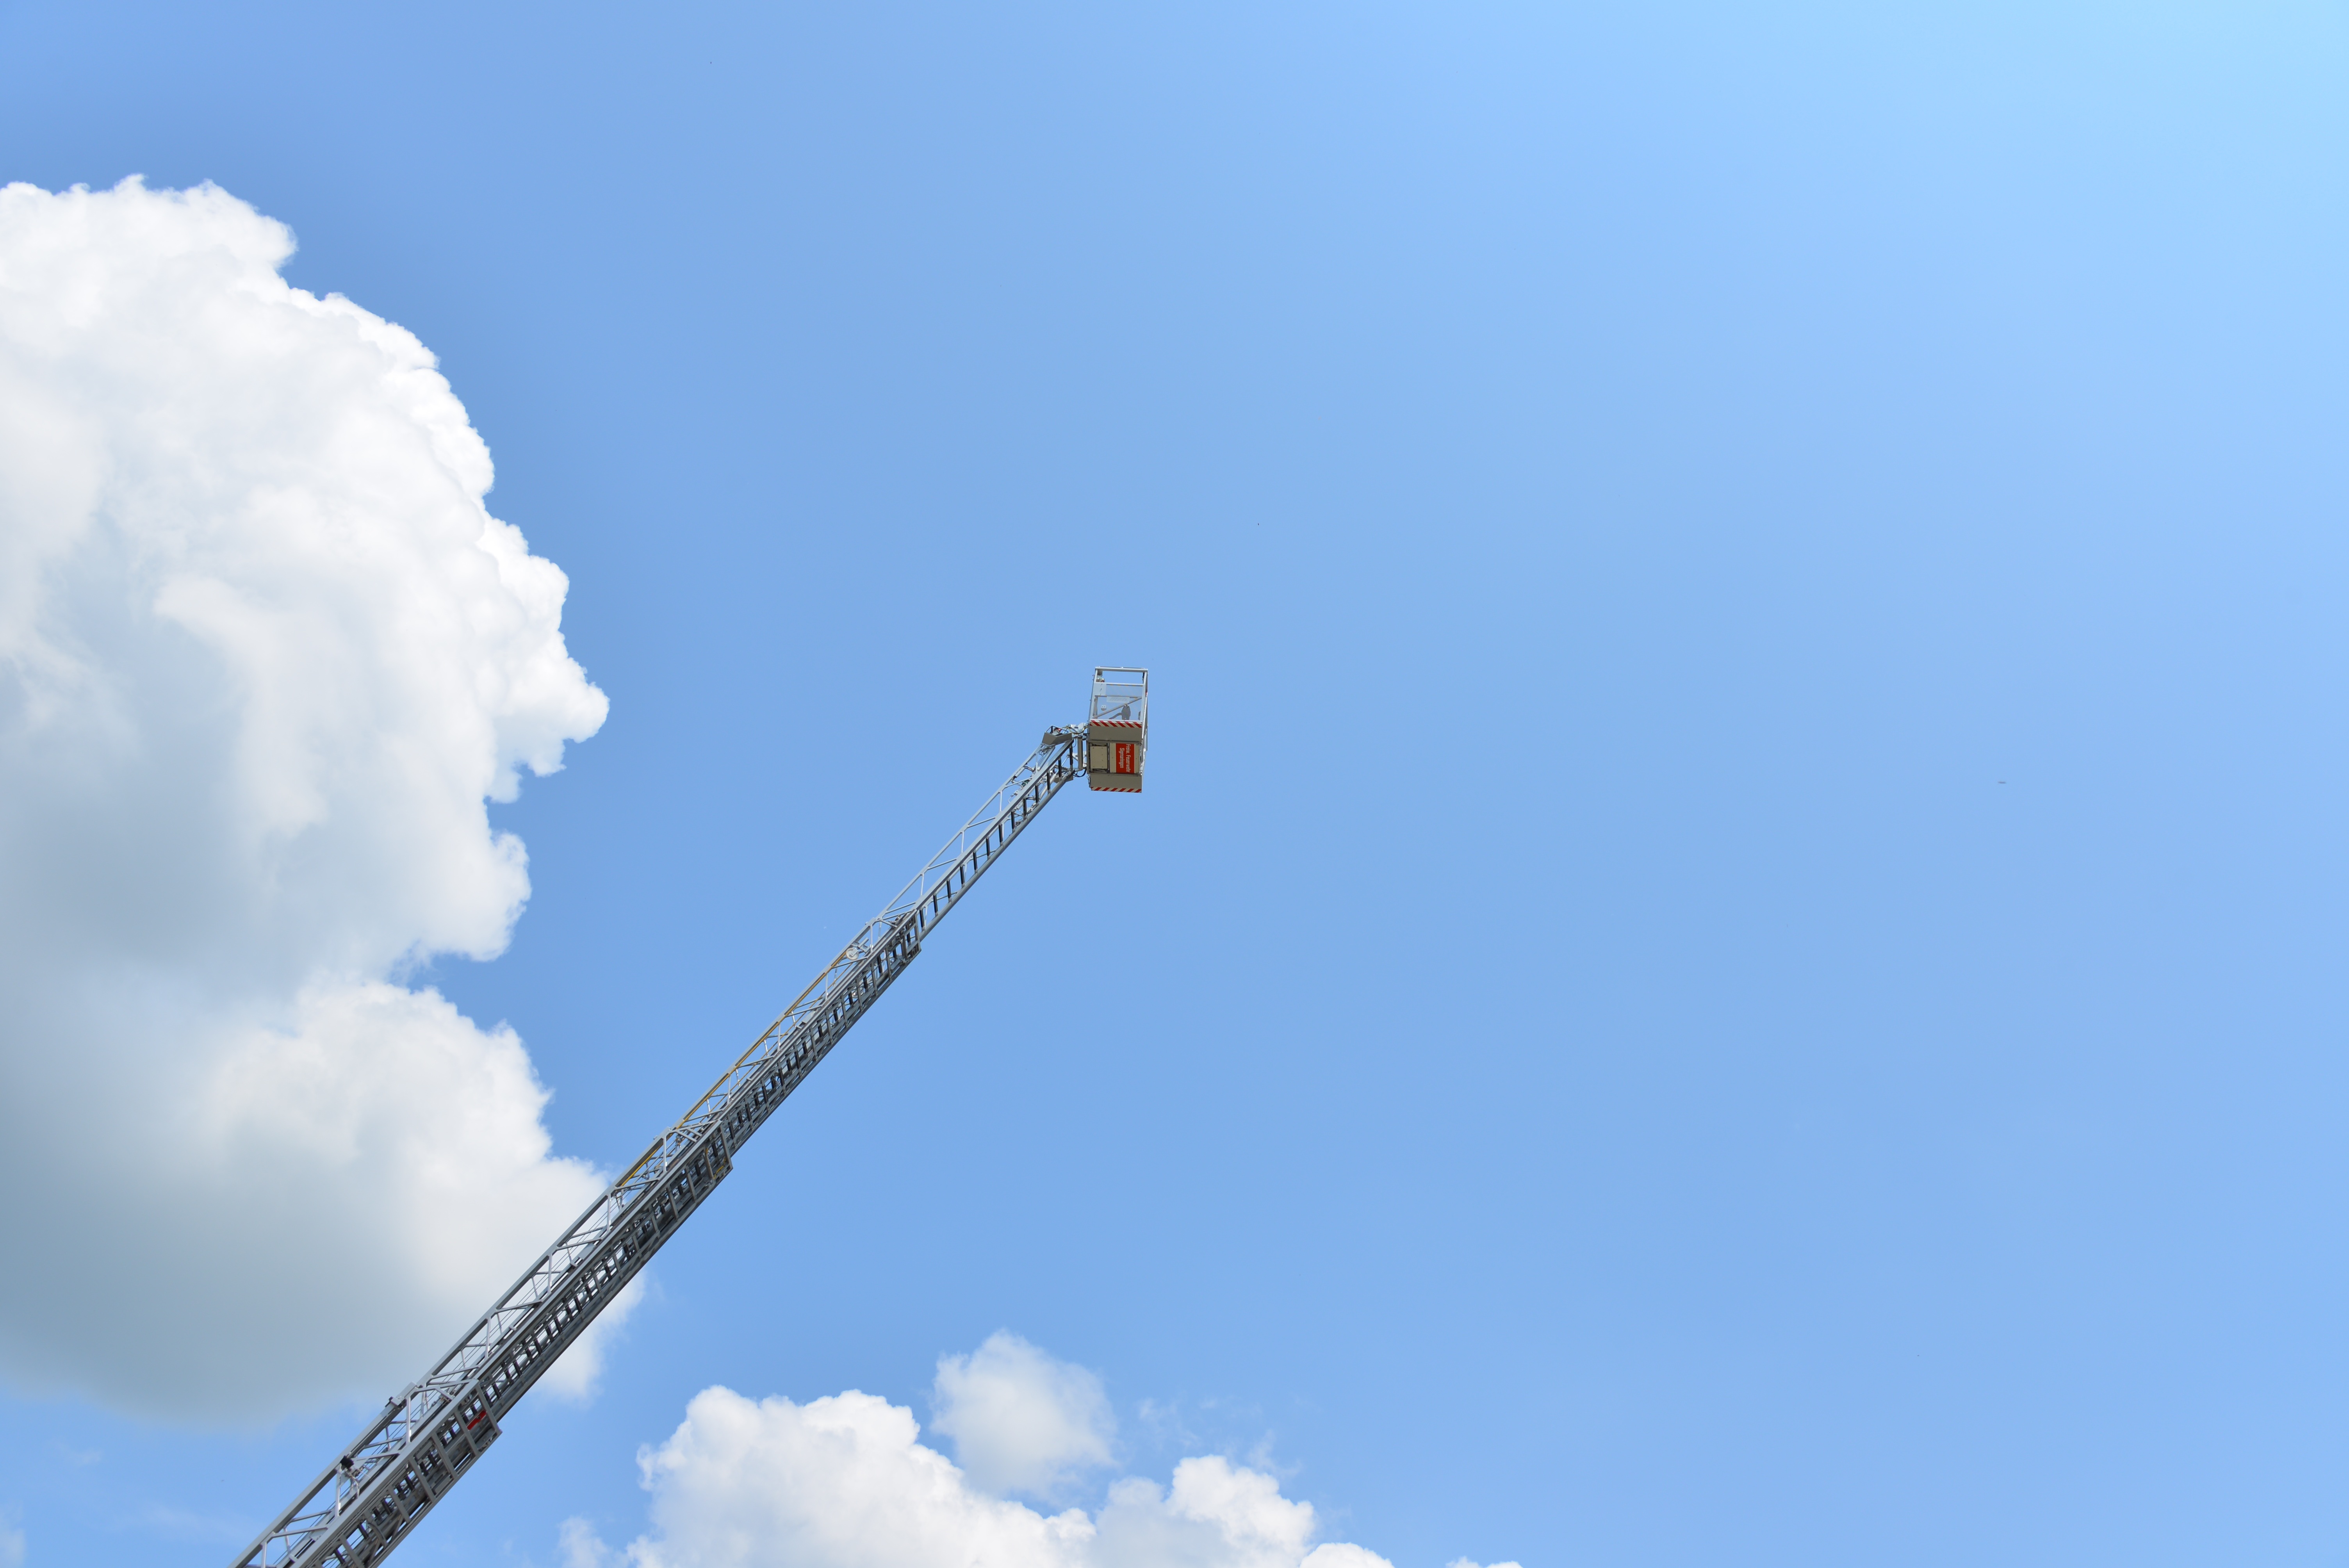
cloud, sky, vehicle, tower, equipment, mast, flight, fire, auto, blue, ladder, fire truck, brand, clouds, use, tools, head, firefighting job, rescue, fire fighting, turntable ladder, civil protection, atmosphere of earth